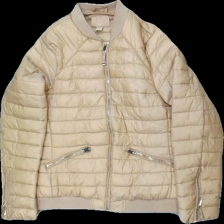
View: front
Type: Jacket
Category: Ladies
Brand: Amisu (New Yorker)
Colors: Beige, Grey
Material: 74% polyester 26% nylon
Pattern: Other
Cut: V-collar
Size: 40
Season: All
Stains: Minor
Damage: smuts fläckar och vågig dragkedja
Damage location: middle center
Damage 2: smutsigt på ärmslut
Damage 2 location: middle right
Damage 3: smutsigt på ärmslut
Damage 3 location: middle left
Price range: <50
Recommended usage: Export
Description: puffig jacka med ribbad krage, fickor och silvriga dragkedjor